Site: saxony
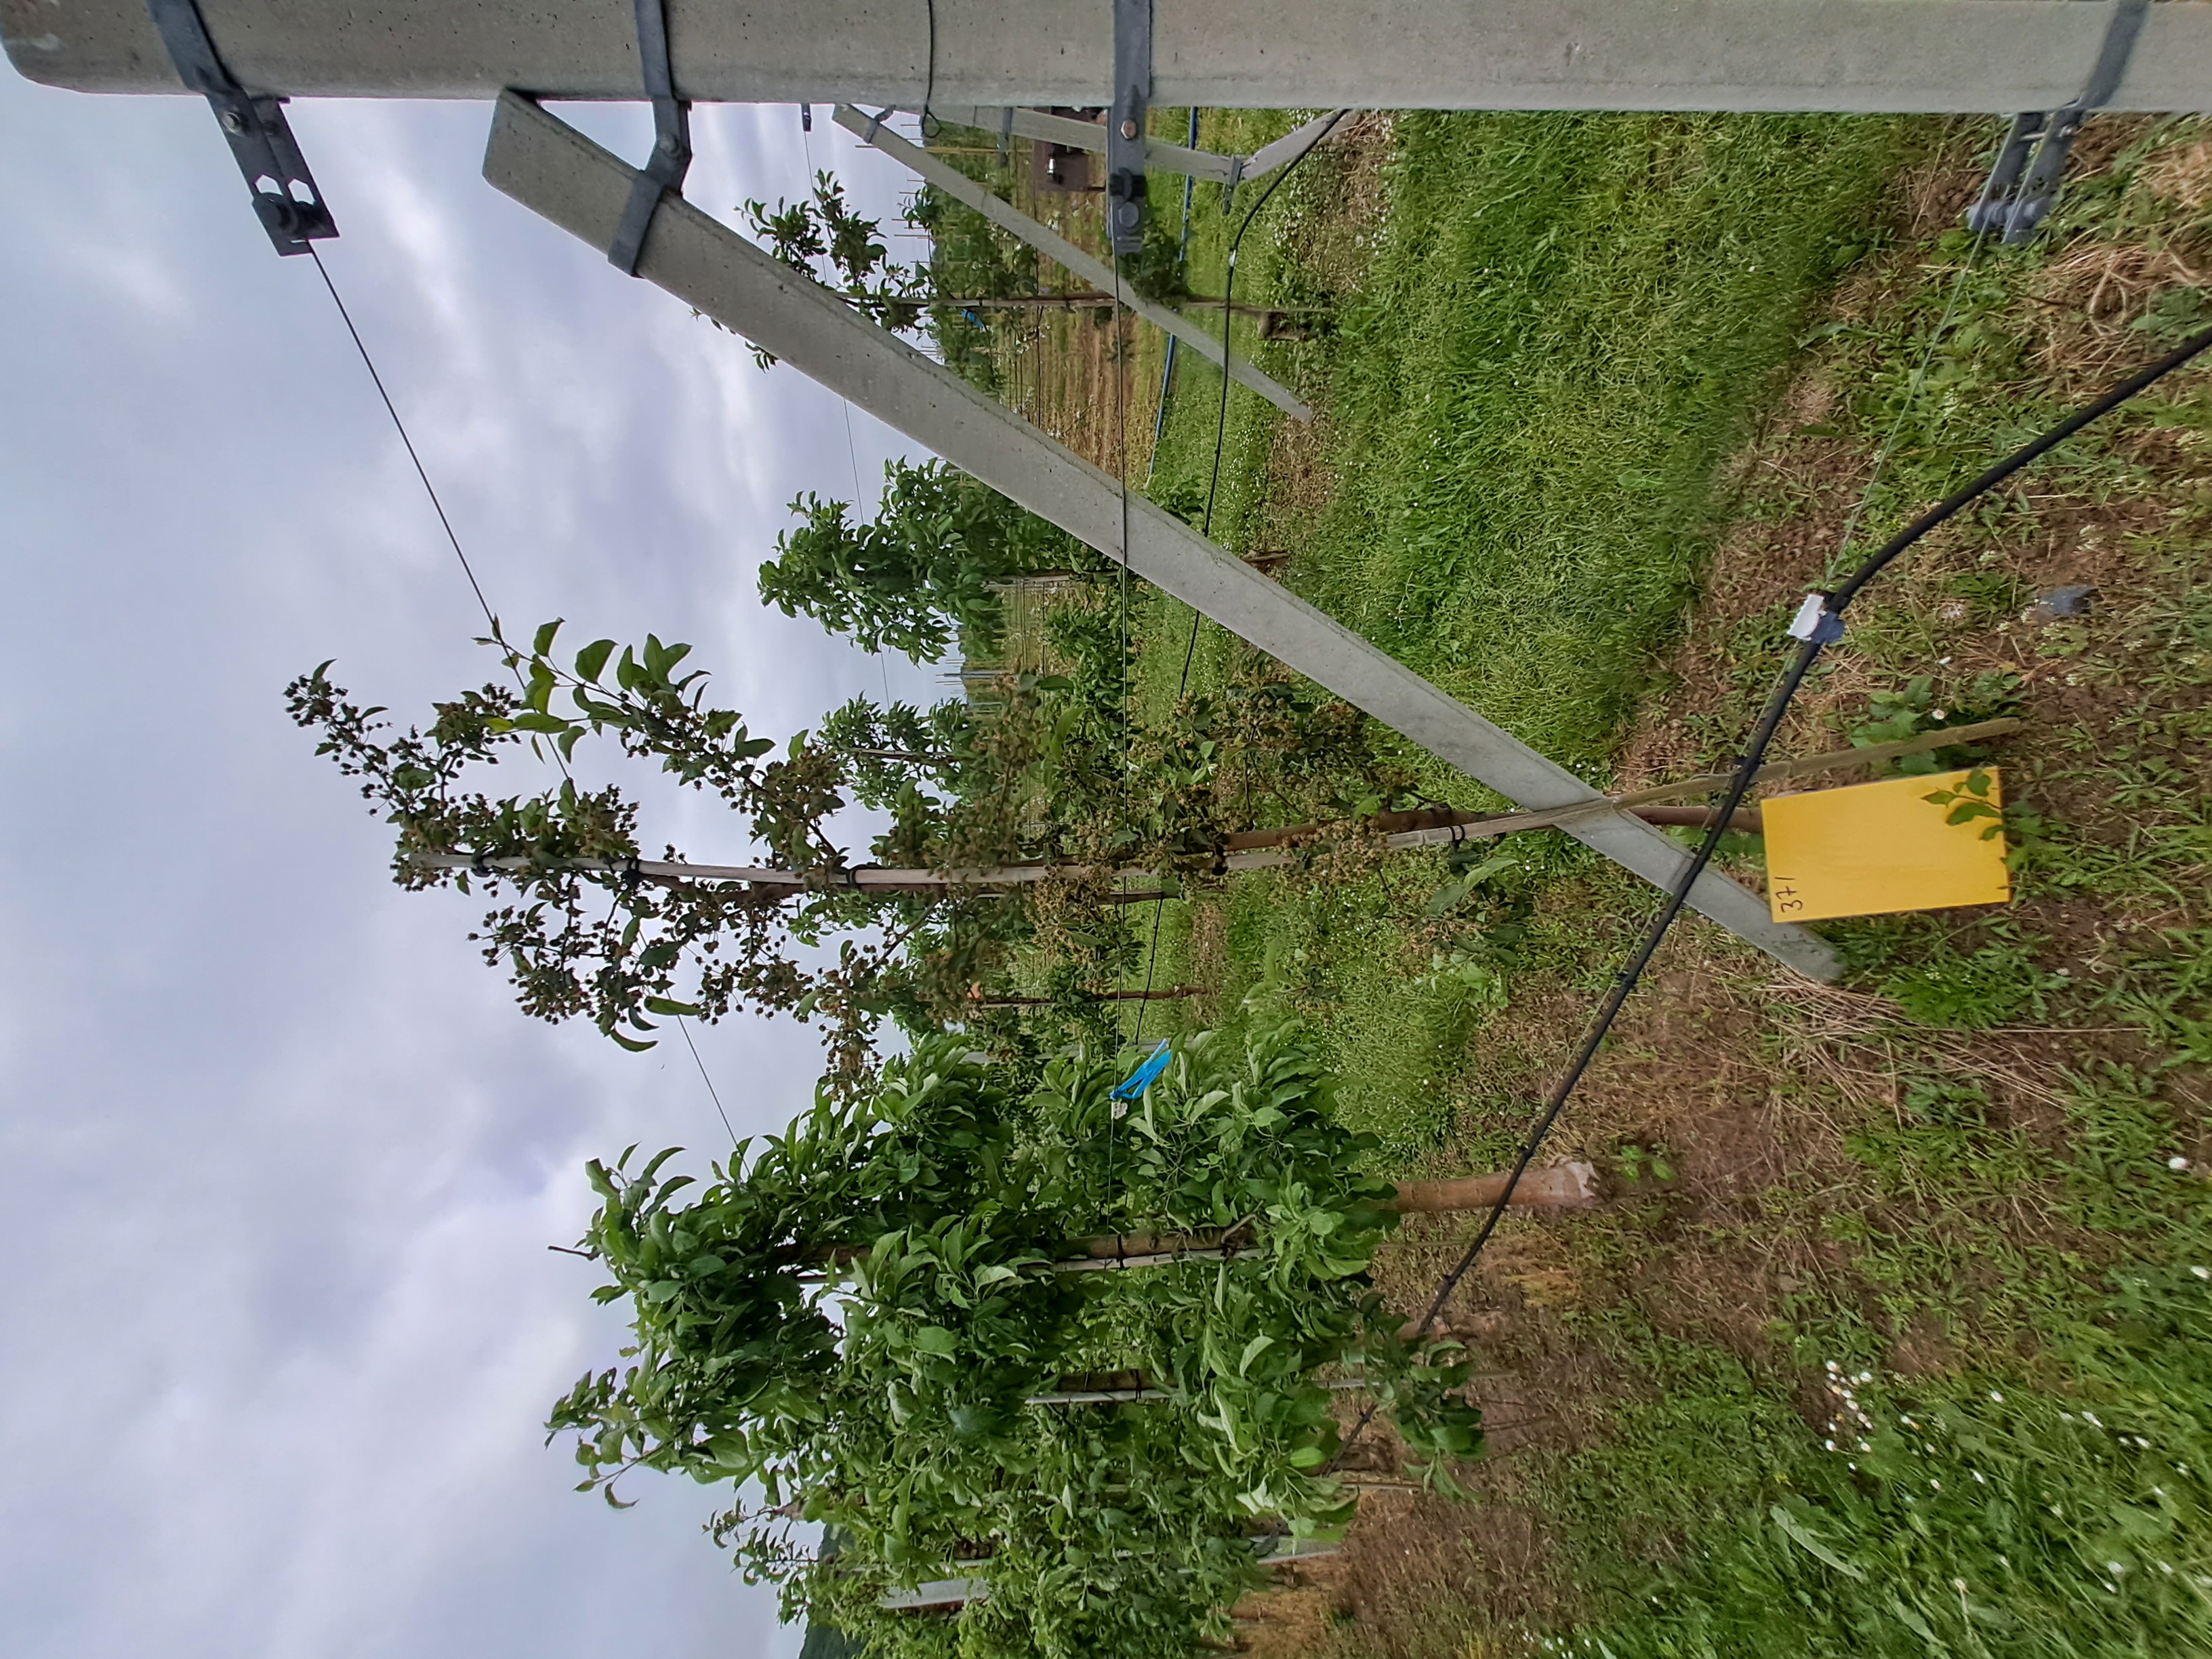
Growth stage (BBCH 71/72): Development of fruit